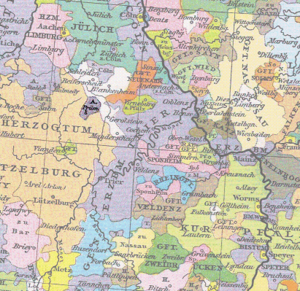
Abbaye impériale de Prüm, d'une carte du Saint-Empire à 1400